John Stewart (Northern Ireland politician)

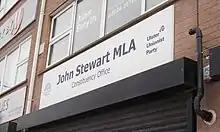
John Stewart MLA - Larne constituency office

Stewart joined the Ulster Unionist Party (UUP) in 2008. He was elected to Carrickfergus Borough Council in the 2011 local elections as a councillor for the Knockagh Monument electoral area. In 2014, he was elected to the newly created Mid and East Antrim Borough Council for Carrick Castle. He served as Deputy Mayor of Carrickfergus 2013–14.